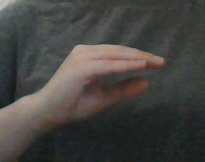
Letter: jeem